Esteverena Point

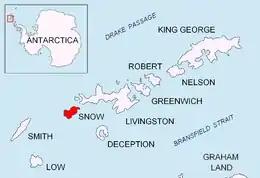
Location of Snow Island in the South Shetland Islands.

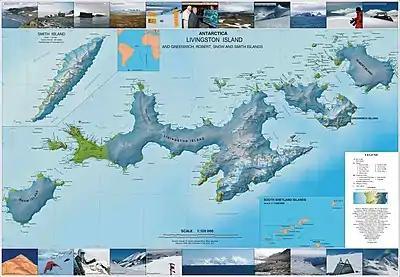
Topographic map of Livingston Island, Greenwich, Robert, Snow and Smith Islands.

Esteverena Point is the rocky point projecting 700 m into Boyd Strait to form the west extremity of Snow Island in the South Shetland Islands, Antarctica. The feature is named by Argentina.